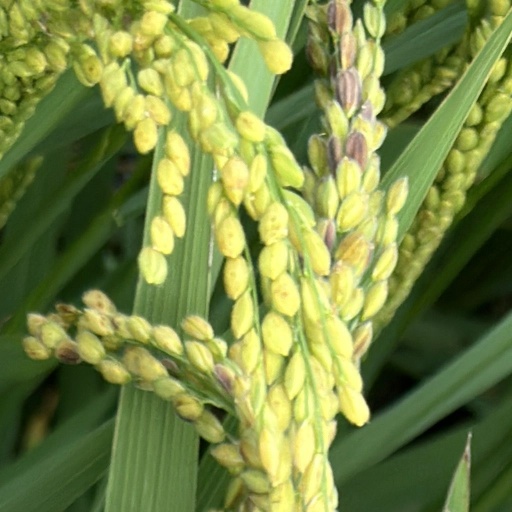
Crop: rice